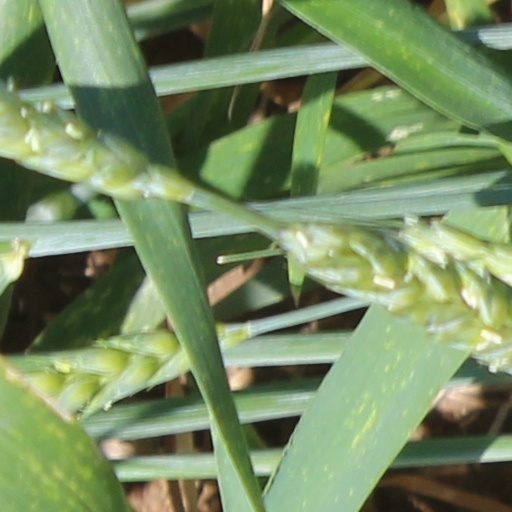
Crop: wheat